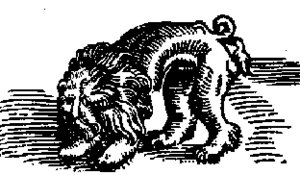
Puddel / Historie
Vandhund, af Conrad Gesner: Historiae Animalium (1553)
Puddel er en hunderace fra Tyskland. Den fås i fire størrelser; Toypuddel, Dværgpuddel, Mellempuddel og Storpuddel, der alle tilhører hundegruppen selskabshunde. I en undersøgelse, 2012/2013 blev puddelen udnævnt til verdens tredje mest populære hunderace. I USA toppede pudlen listen over de mest populære hunderacer 1960-1982.